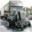
Label: truck